The Dark Knight

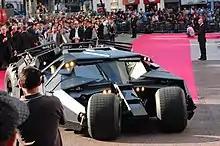
The Tumbler at the film's European premiere in Leicester Square, London

On July 18, 2008, "The Dark Knight" was widely released in the U.S. and Canada in a record 4,366 theaters on an estimated 9,200 screens. It earned $158.4million during the weekend, a per-theater average of $36,282, breaking "Spider-Man 3"s record and making it the number-one film ahead of "Mamma Mia!" ($27.8million) and "Hancock" ($14million) in its third weekend. It set further records for the highest-grossing single-day ($67.2million on the Friday), Sunday ($43.6million), midnight opening ($18.5million, from 3,000 midnight screenings), and IMAX opening ($6.3million from about 94 locations), as well as the second-highest-grossing Saturday ($47.7million) behind "Spider-Man 3", and contributed to the highest-grossing weekend on record ($253.6million). The film benefited from repeat viewings by younger audiences and had broad appeal, with 52% of the audience being male and an equal number of those under 25 years old, and those of 25 or older.